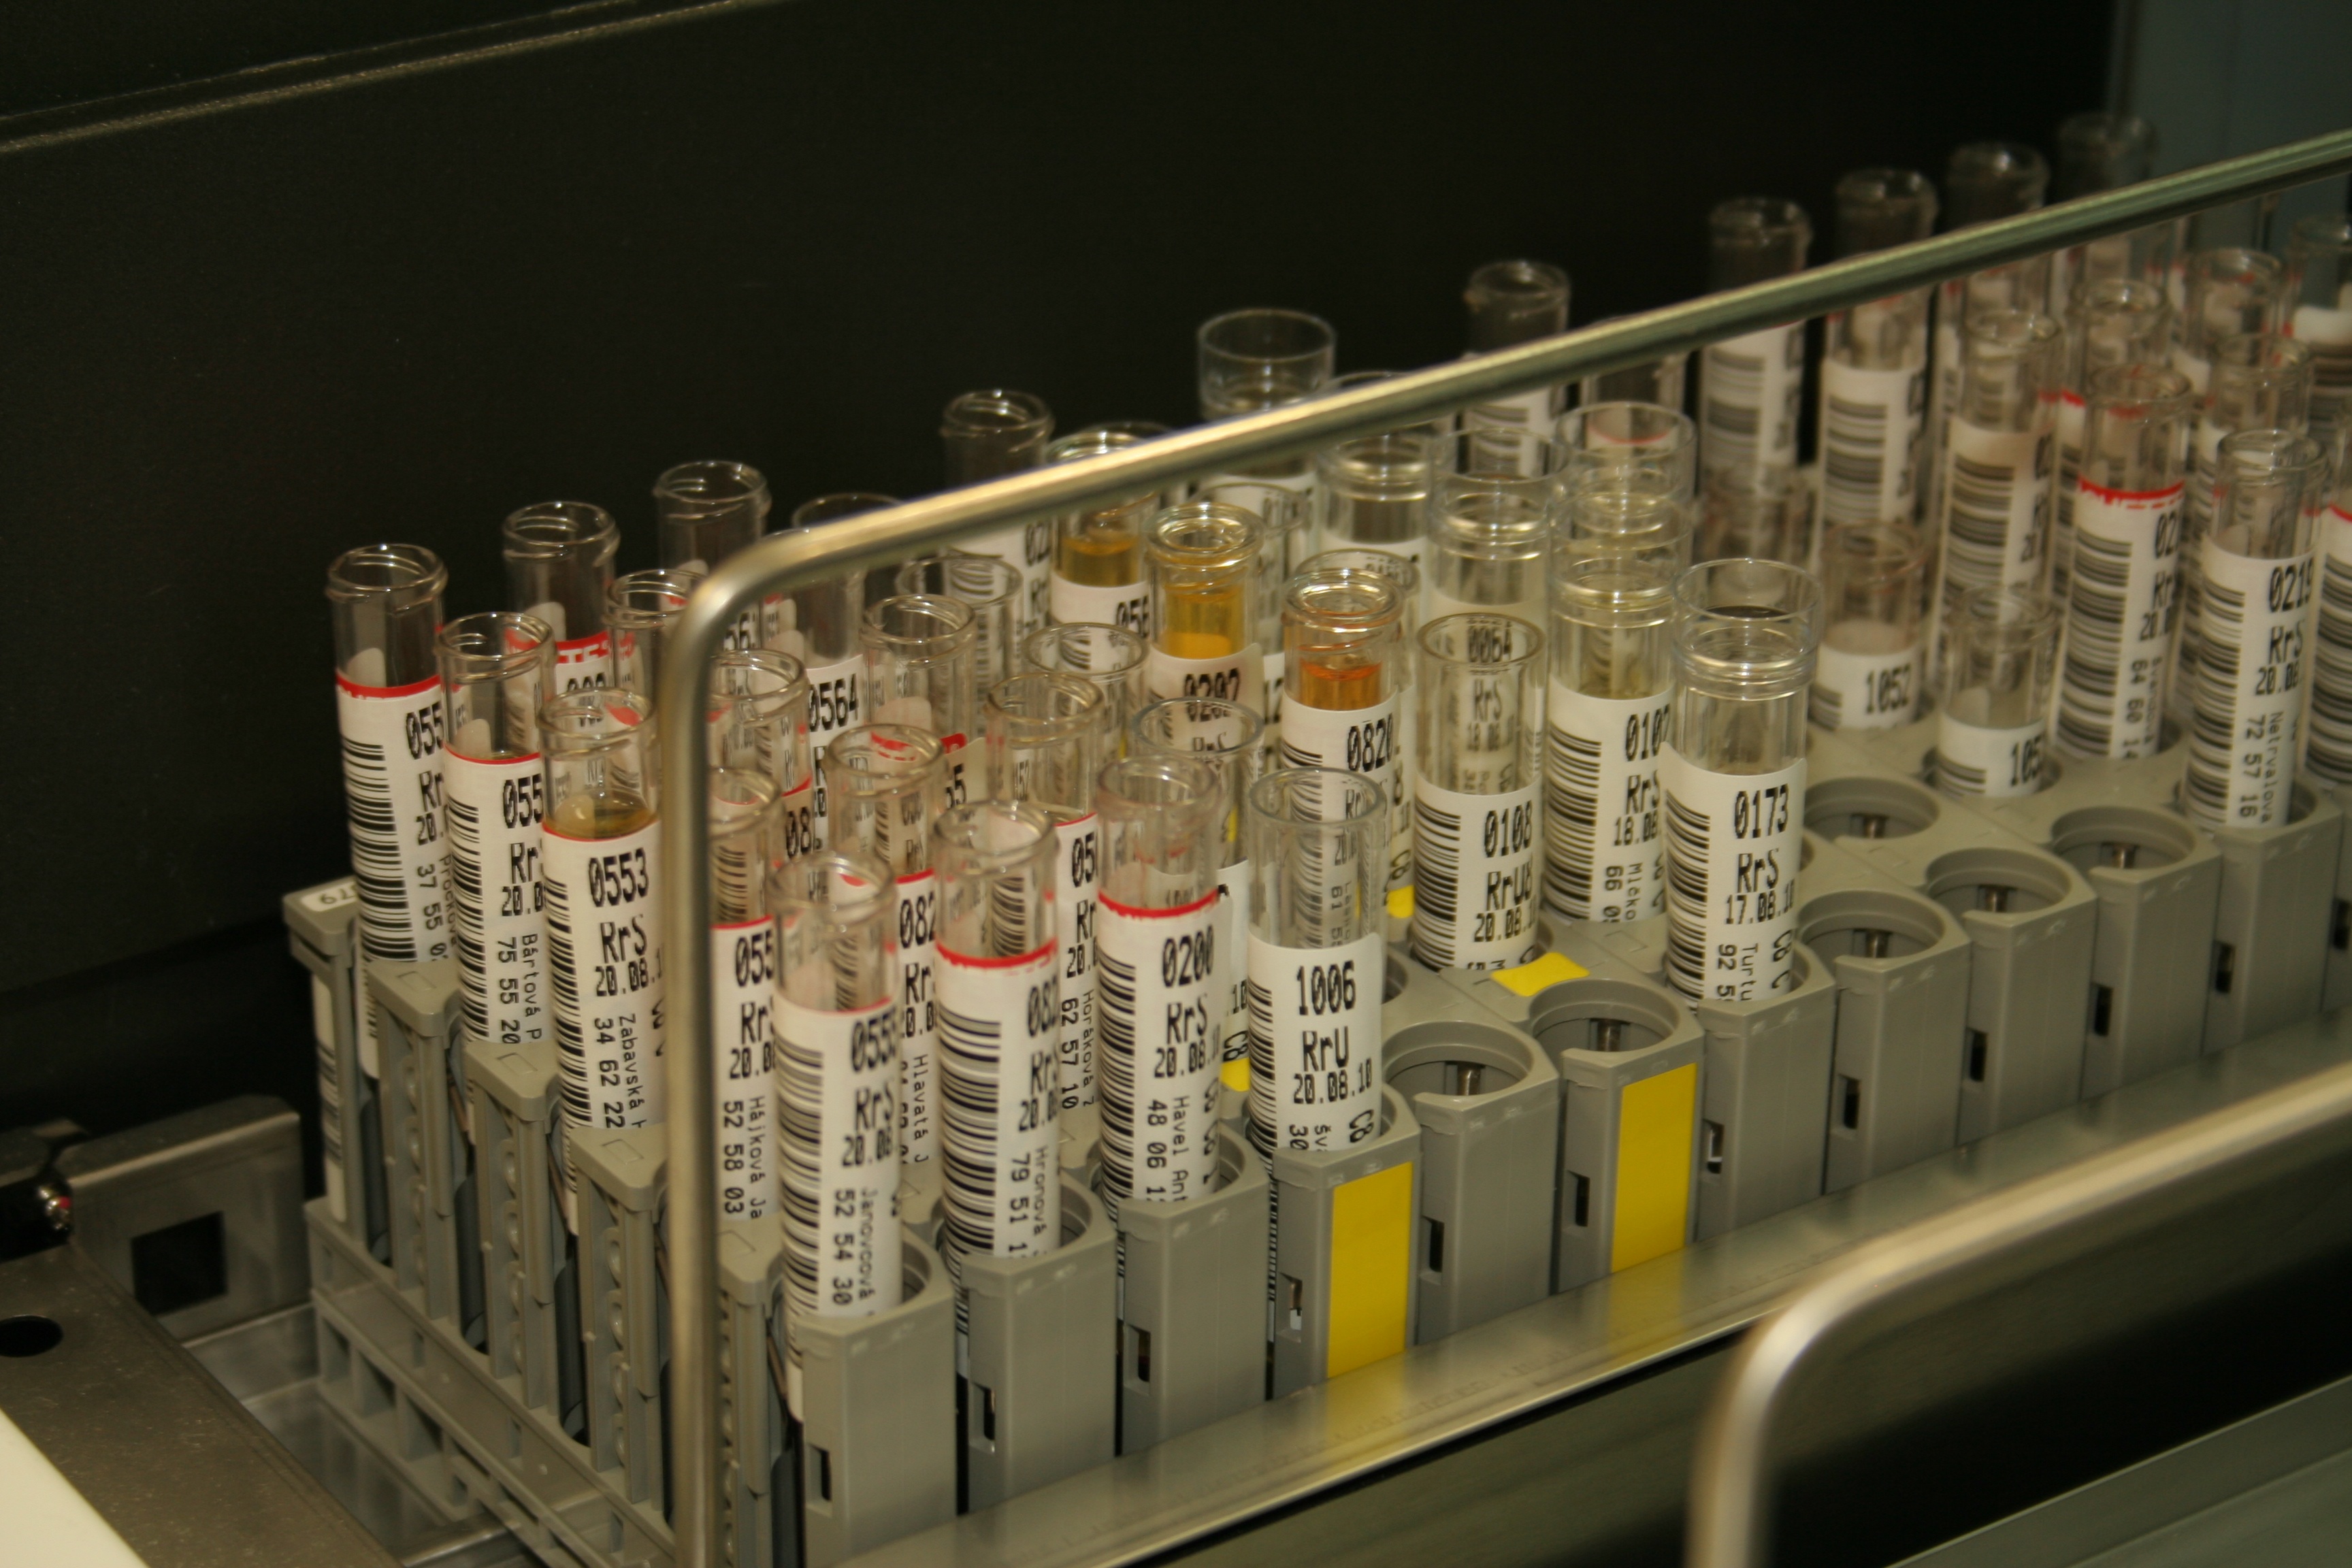
tube, glass, drink, medicine, blood, lab, urine